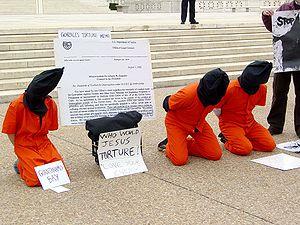
Le camp de Guantánamo est un centre de détention militaire de haute sécurité situé sur la base navale américaine de Guantánamo, dans le sud est de Cuba. Y sont détenues des personnes qualifiées de « combattant illégal », capturées par l'armée américaine dans les différentes opérations qu'elle mène à l'étranger contre des militants et terroristes islamistes. Le choix de ce centre situé à Cuba sur une base militaire américaine a été justifié par le président George W. Bush afin de fonder juridiquement la décision de refuser de soumettre les détenus au système judiciaire fédéral américain, prenant appui sur l'extraterritorialité de la base.